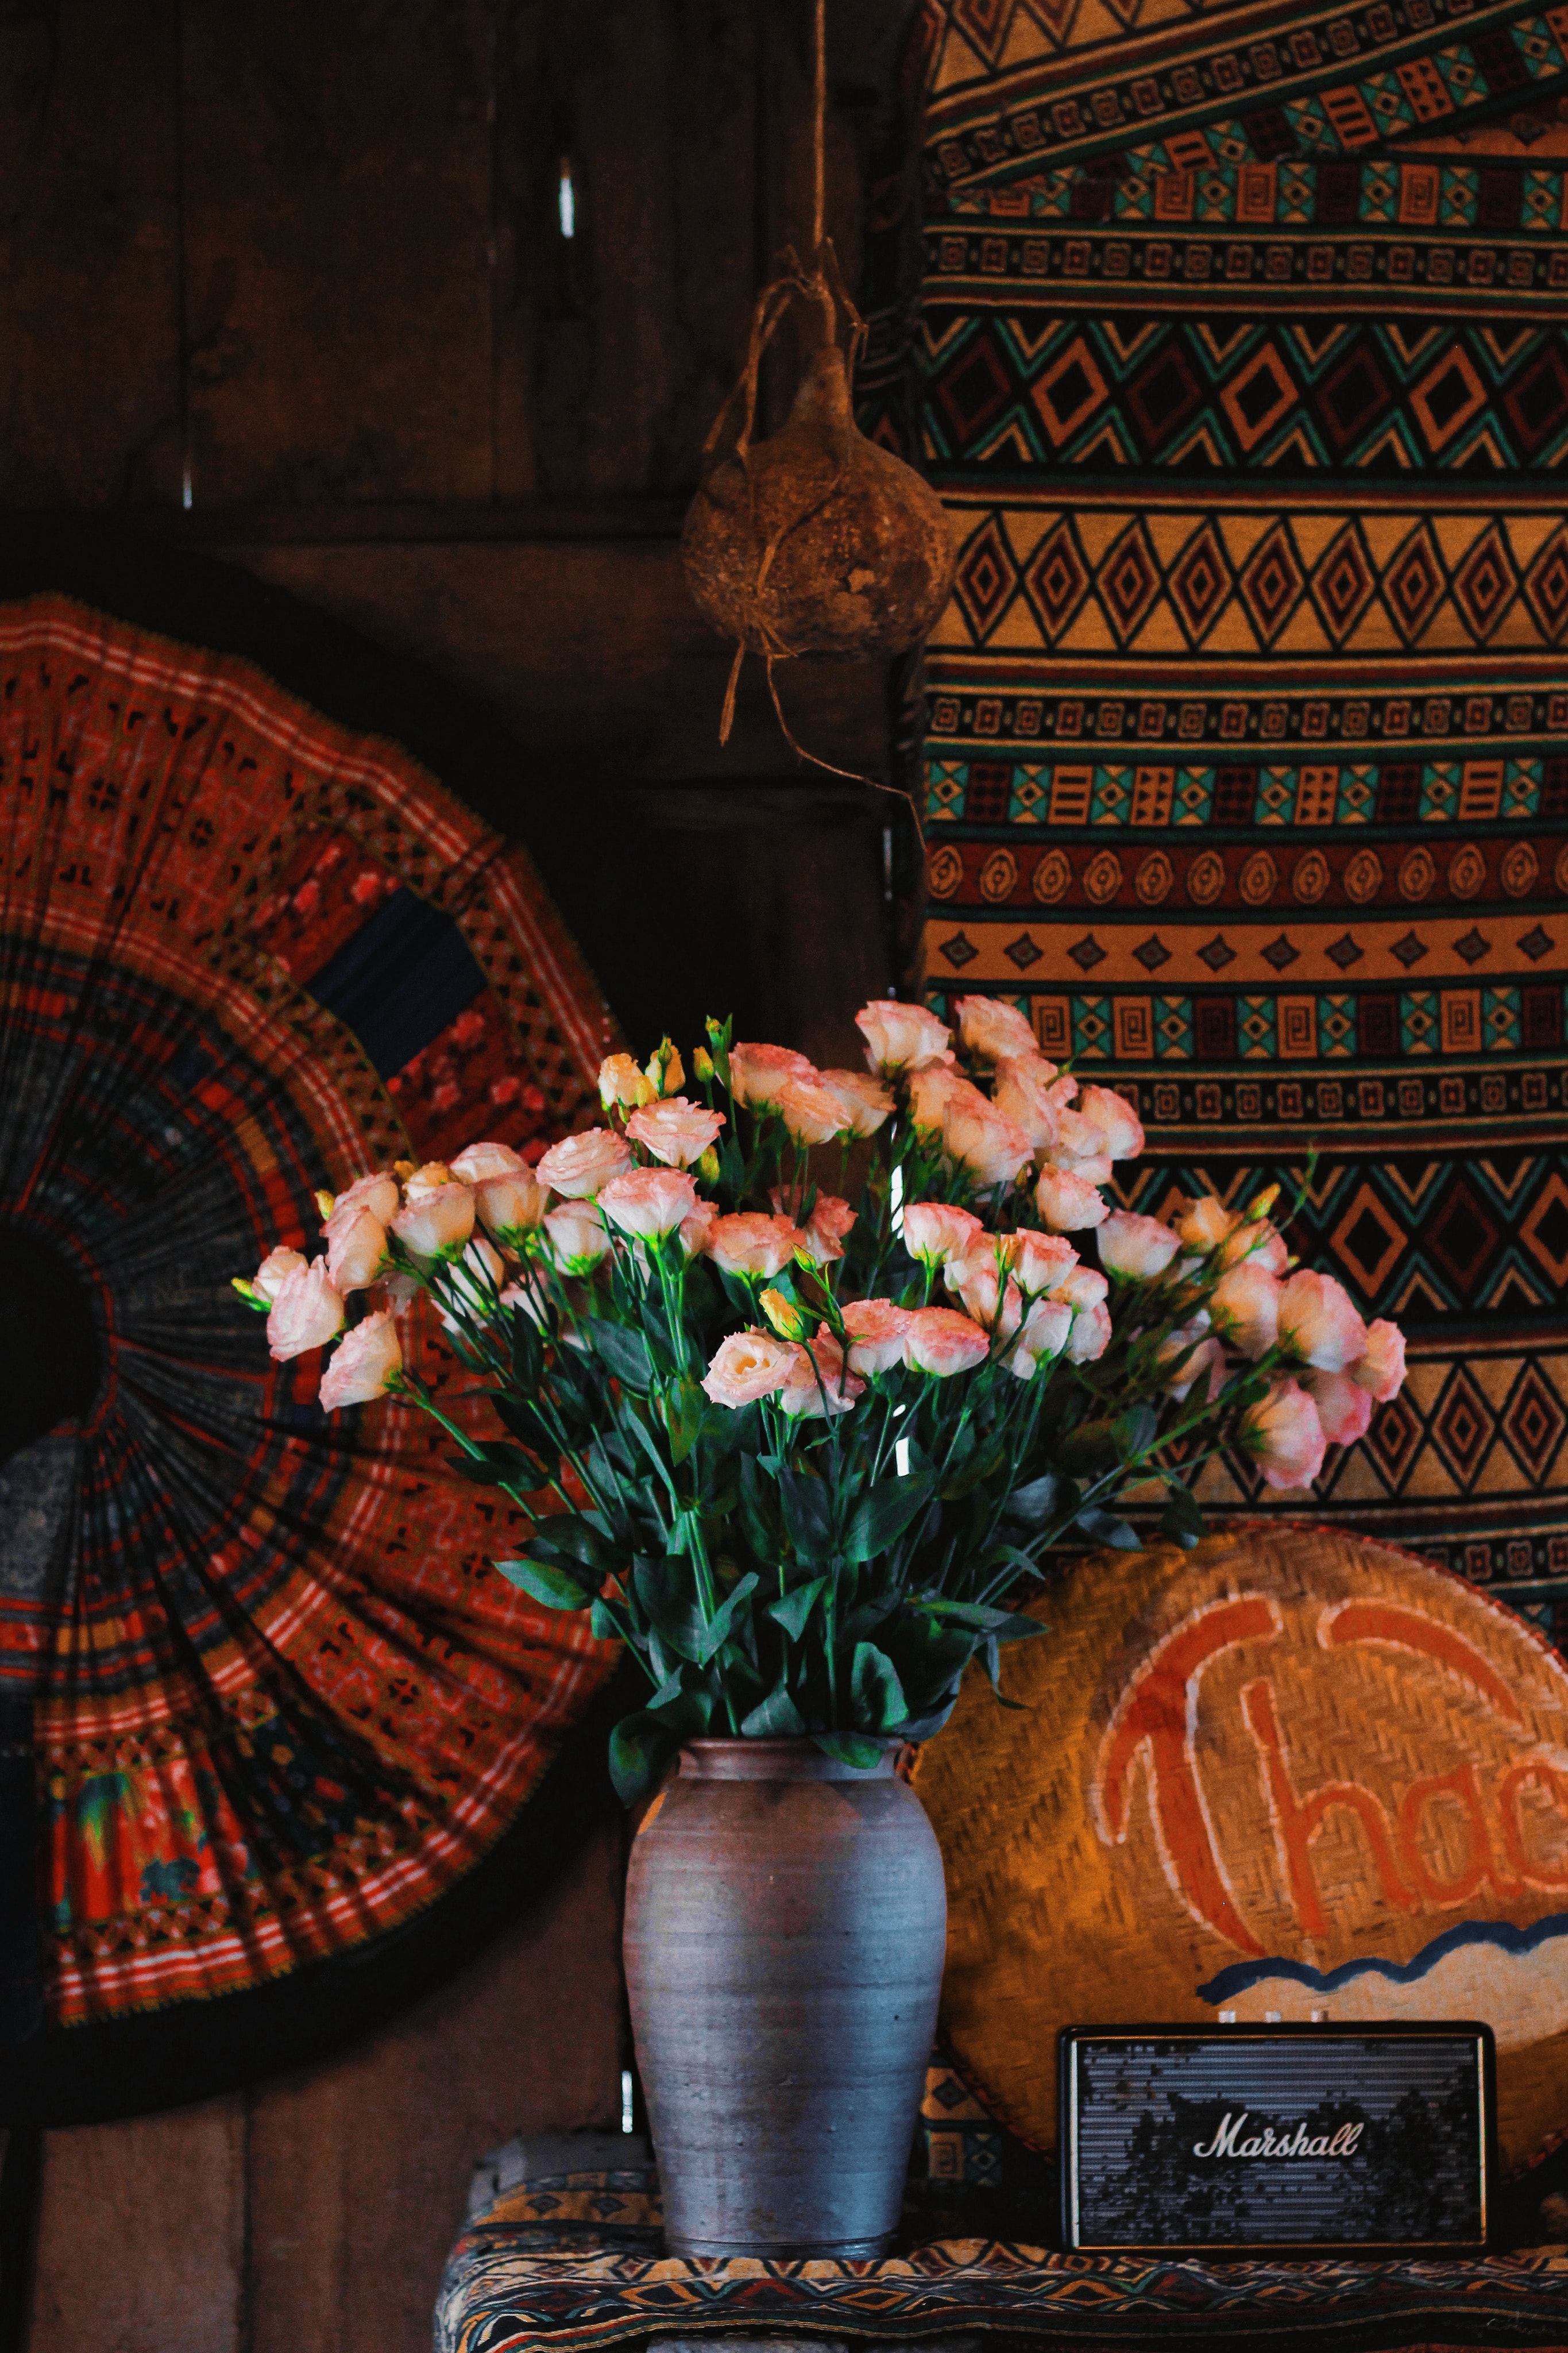
flower, plant, flowerpot, vase, orange, interior design, houseplant, creative arts, flower arranging, petal, Tints and shades, living room, artificial flower, room, wood, floristry, art, cut flowers, floral design, bouquet, still life photography, pattern, still life, herbaceous plant, flooring, circle, coquelicot, artifact